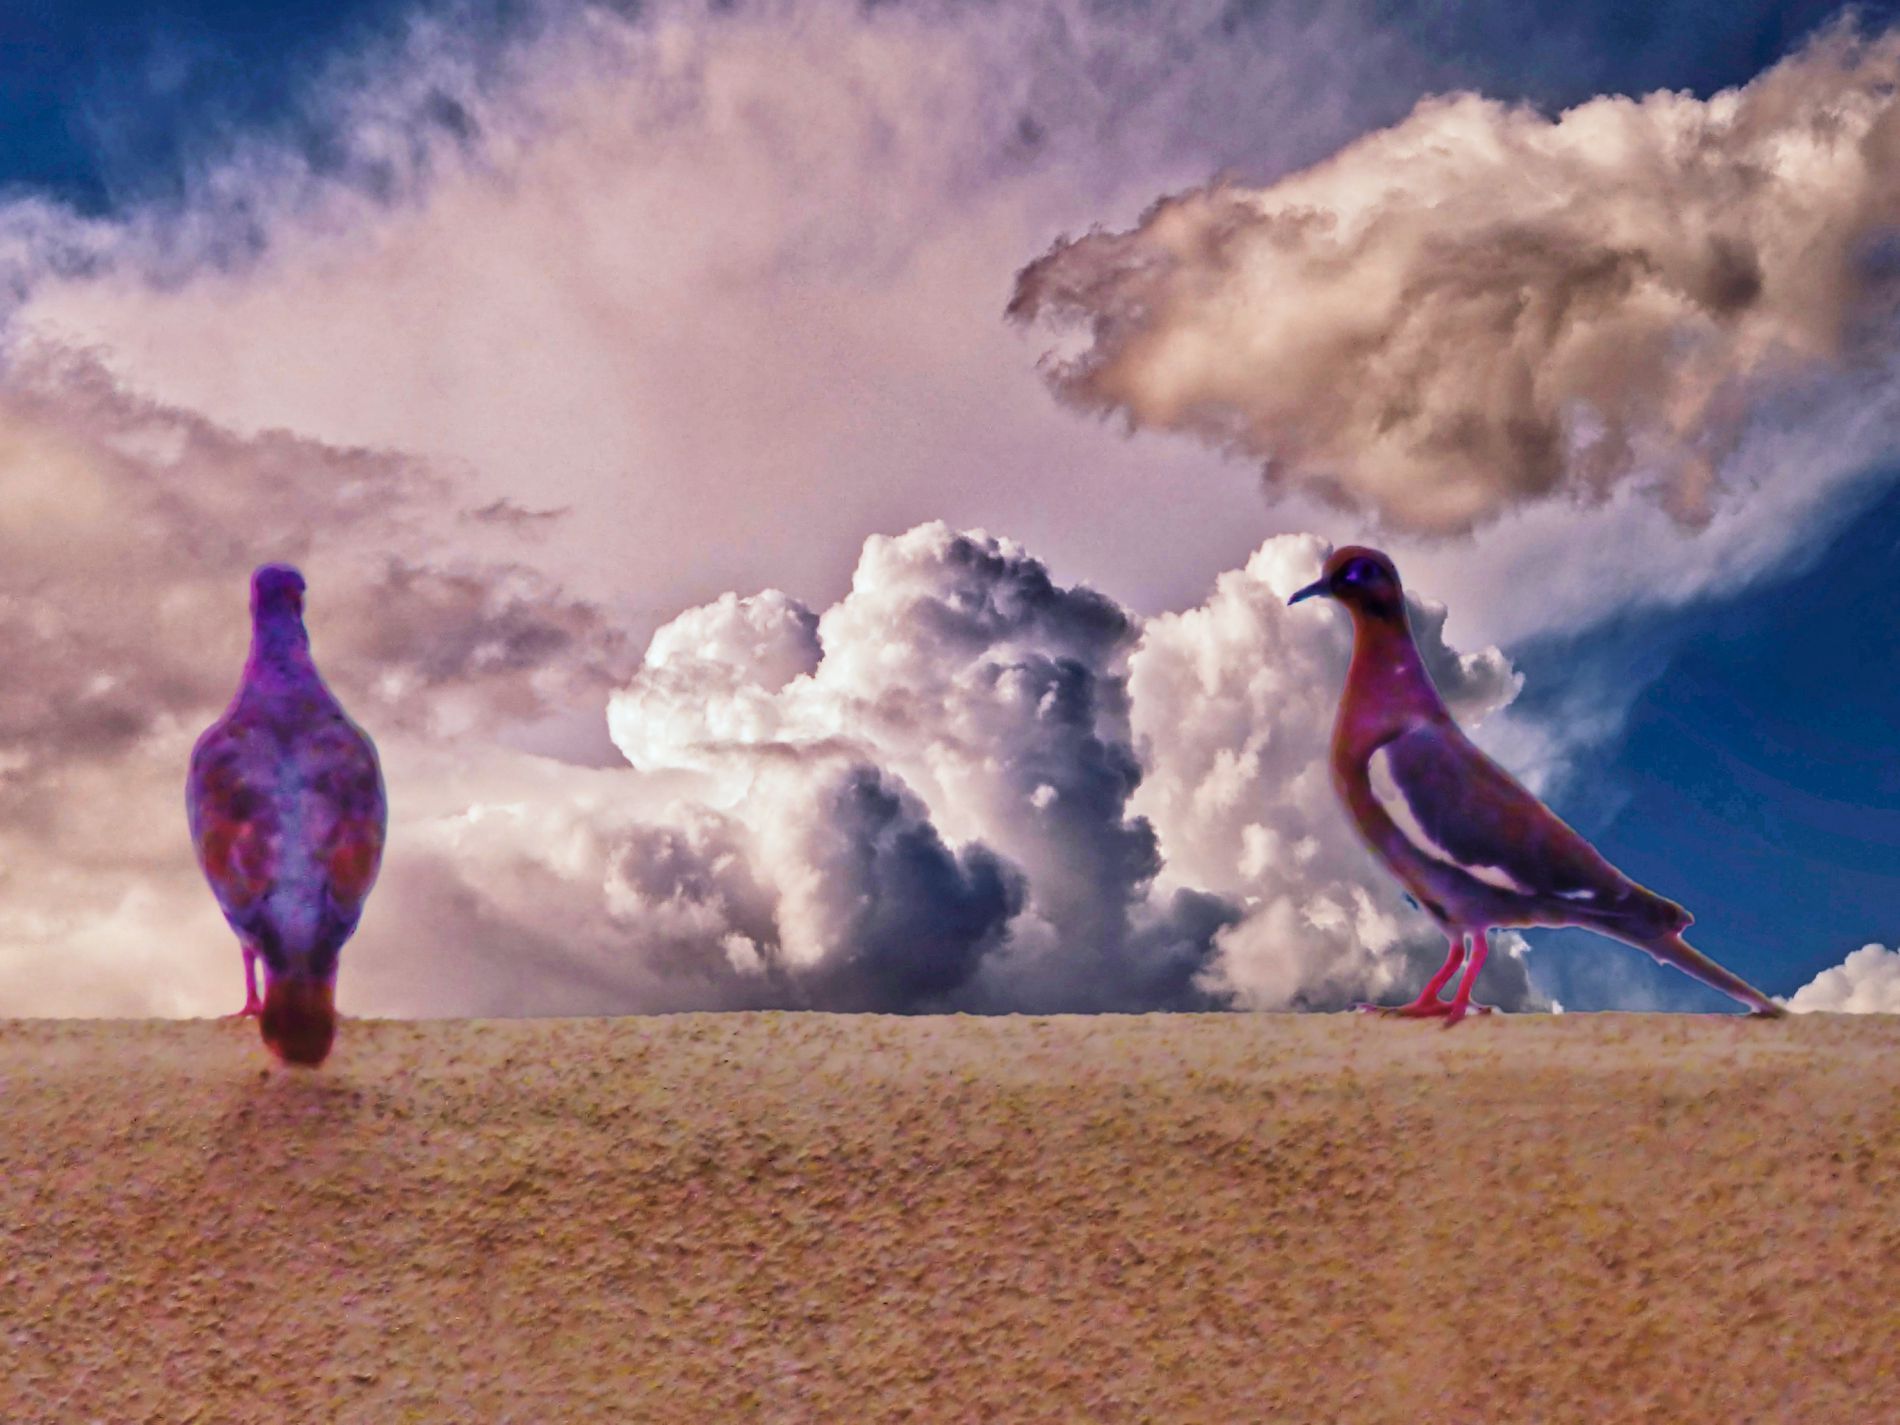
Two pigeons watching the sky .
Two pigeons are standing on a fence wall. We can see one from its side and the other from its back. In the background there is a sky full of clouds.
A medium shot for two gradient red, blue and purple pigeons standing on a yellowish brown wall facing the blue sky with white clouds, one of them facing the sky and we can see the other from it's side
Labels: Nature, Outdoors, Sky, Animal, Bird, Cloud, Beak, Purple, Pigeon, Weather, Cumulus, Sea, Water, Azure Sky, Seagull, Waterfowl, wall, pigeon, Sky with clouds
Camera: Panasonic DMC-FZ70
Aperture: F5.9
Exposure: 1/250 sec
ISO: 250
Focal length: 215.0 mm